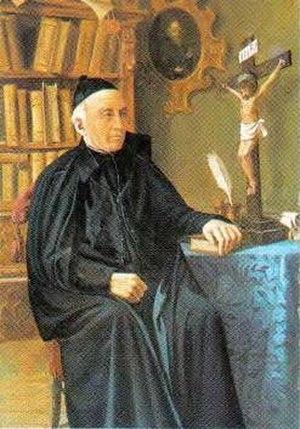
Jean Bonal est un prêtre espagnol fondateur des sœurs de la charité de sainte Anne et reconnu vénérable par l'Église catholique.
Cette liste de saints concerne les saints et les bienheureux, reconnus comme tels par l'Église catholique, ayant vécu au XIXᵉ siècle. À ce jour, l'Église a donné comme modèles évangéliques 318 saints du XIXᵉ siècle.